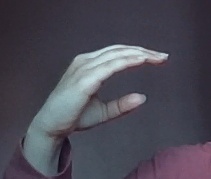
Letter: jeem